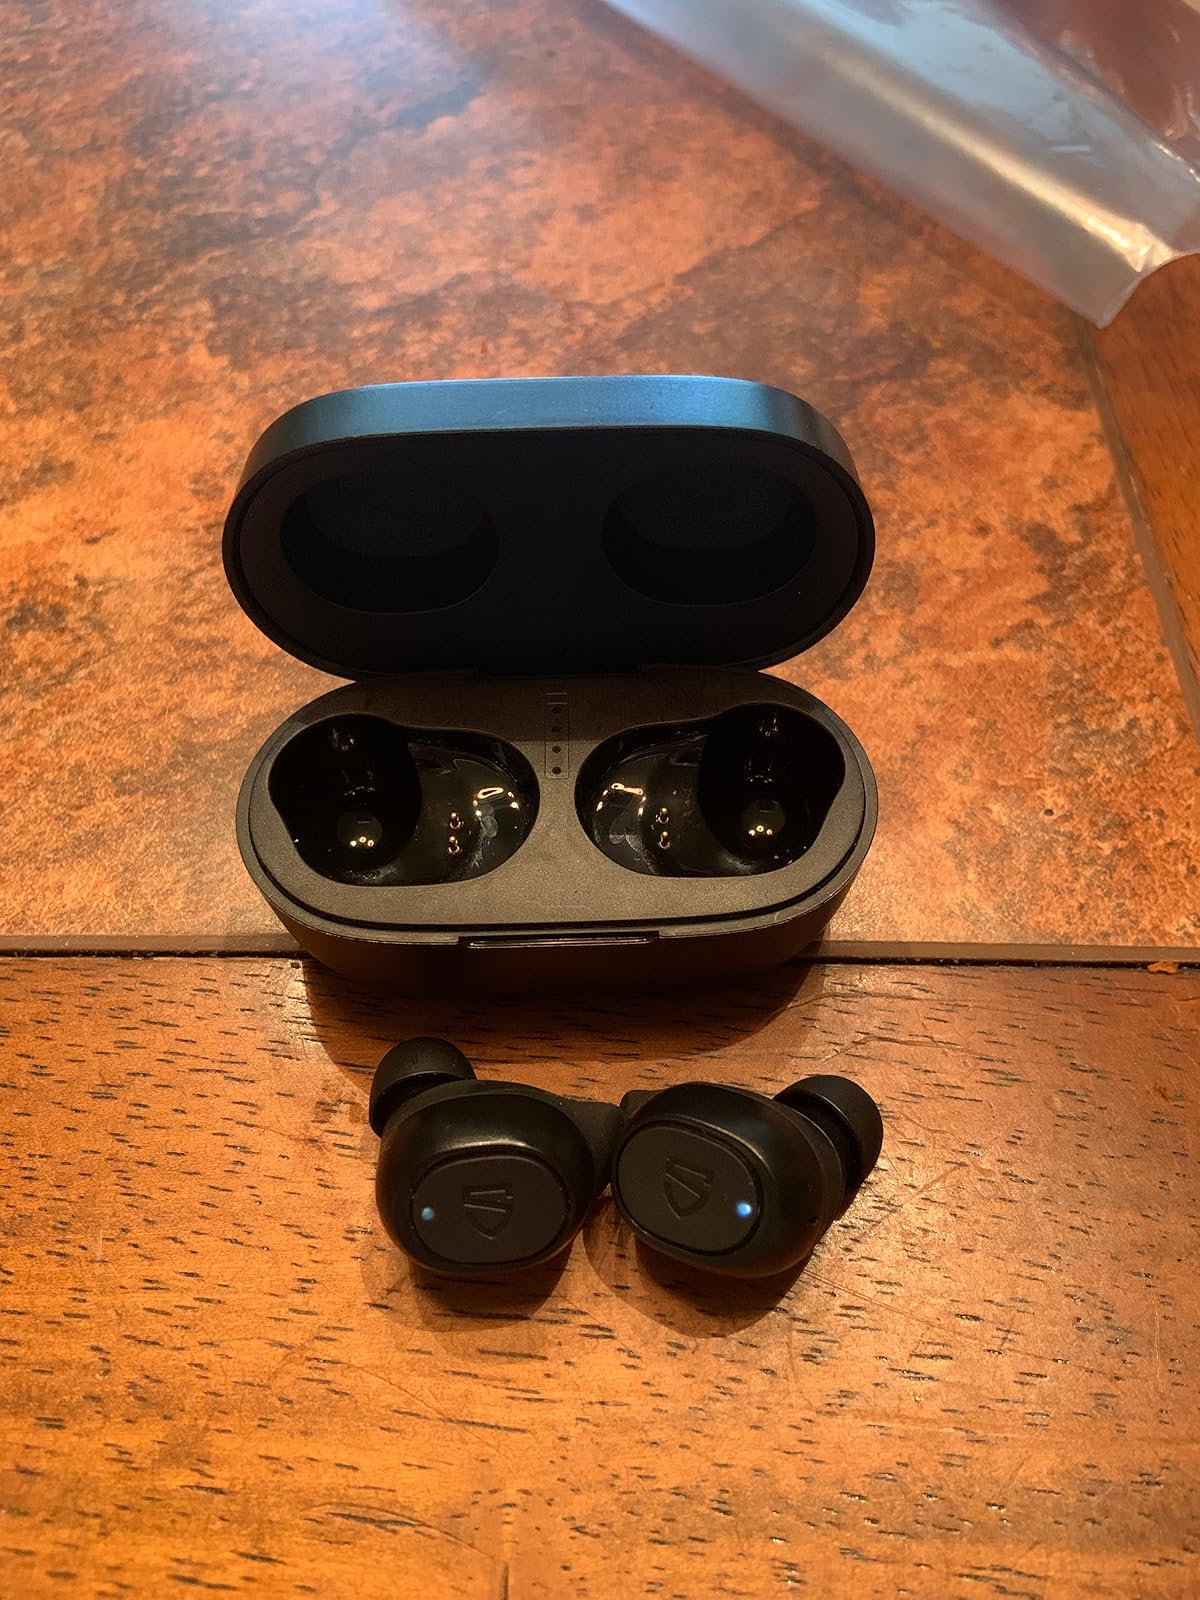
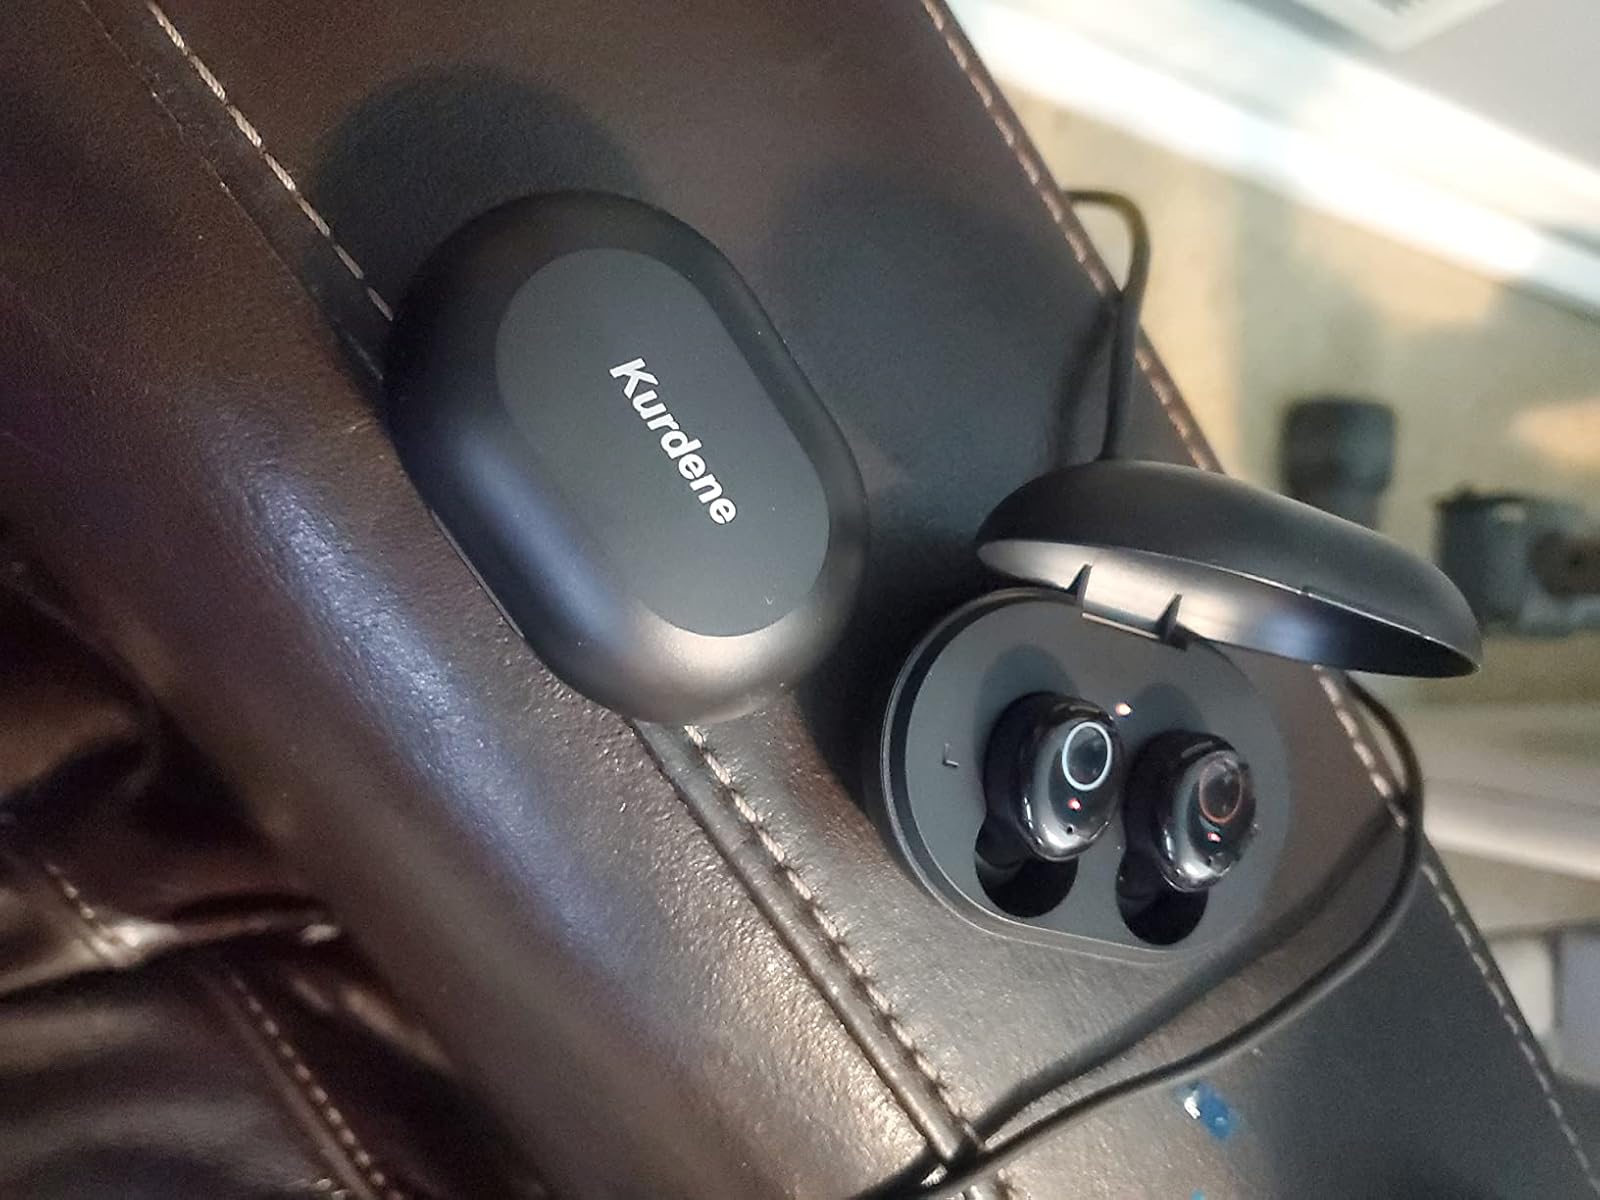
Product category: earbuds
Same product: no